Mercedes-Benz CLK-Class (C208)

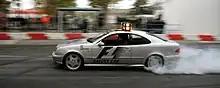
1997 CLK 55 AMG F1 safety car

A specially modified version of the CLK 55 AMG was used during the 1997 F1 season and 1998 F1 Season as a safety car. It pre-dated the production version of the CLK 55 AMG available to customers by two years.